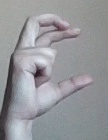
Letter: thal